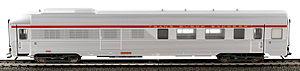
Modèle réduit Märklin de fourgon-générateur PBA.
Les voitures TEE PBA sont des voitures ferroviaires mises en service par la SNCF pour assurer les trains TEE entre Paris, Bruxelles et Amsterdam.